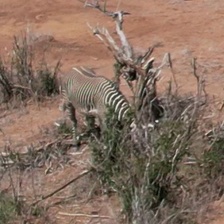
Pose orientation: front-right